List of birds of Virginia

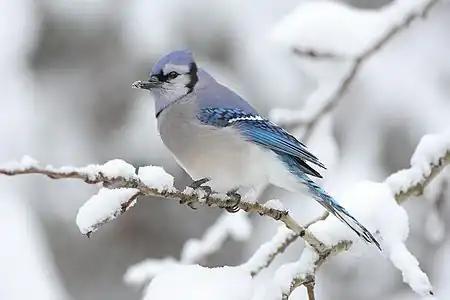
Blue jay

The vireos are a group of small to medium-sized passerine birds. They are typically greenish in color and resemble the wood-warblers except for their heavier bills. Eight species have been recorded in Virginia.